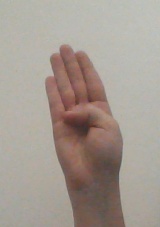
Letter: kaaf